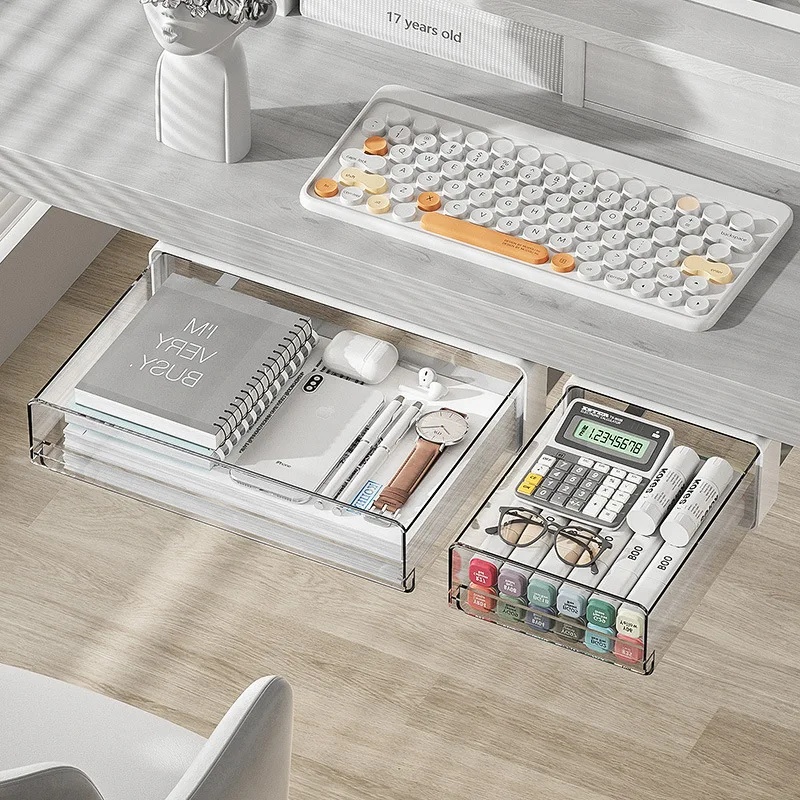
Gaveteiro Para Escritório - DrawerFlex
Brand: Importado
Gaveteiro Para Escritório - DrawerFlex é a solução perfeita para quem precisa de organização eficiente e discreta. Com design moderno e instalação prática, este gaveteiro oferece grande capacidade de armazenamento e é ideal para manter o seu espaço de trabalho limpo e organizado. Benefícios Organização Eficiente: Grande Capacidade: Com espaço suficiente para armazenar diversos itens de escritório, material de papelaria e até notebooks, mantendo tudo em ordem e facilmente acessível. Design Transparente: A gaveta de armazenamento é feita de plástico transparente, permitindo fácil visualização do conteúdo e ajudando na organização. Instalação Prática e Sem Perfuração: Instalação sem Furos: Não é necessário furar para instalar. O gaveteiro vem com adesivo auto-adesivo que facilita a instalação sob a mesa, escondendo o espaço de armazenamento e economizando espaço. Versatilidade de Uso: Adequado para Diversos Ambientes: Perfeito para uso em escritórios, mesas de estudo, guarda-roupas e qualquer lugar que necessite de organização extra. Economia de Espaço: A instalação sob a mesa mantém o espaço de armazenamento oculto, deixando seu ambiente mais organizado e esteticamente agradável. Especificações Materiais: Plástico de alta qualidade Cor: Transparente Pacote 1x Gaveteiro Para Escritório - DrawerFlex 1x Adesivo Auto-adesivo para Instalação
Category: Office Supplies > Filing & Organization > Desk Organizers > Drawer Organizers